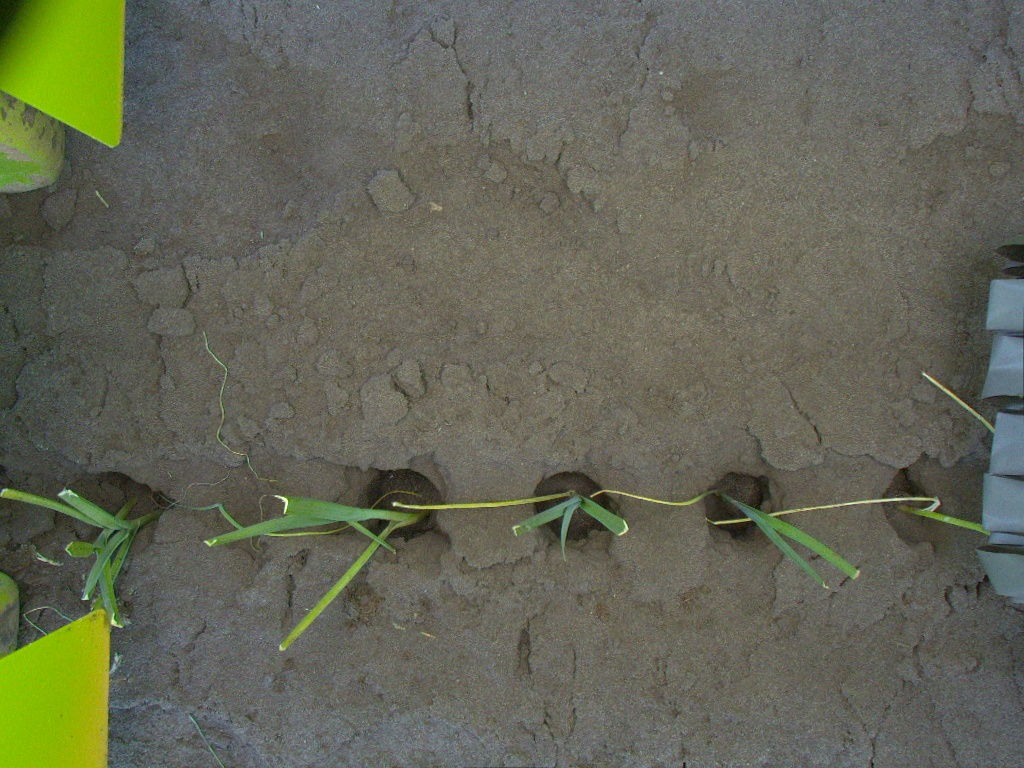
Crop: leek
Objects: stem_leek, stem_leek, stem_leek, stem_leek, stem_leek, stem_leek, leek, leek, leek, leek, leek, leek